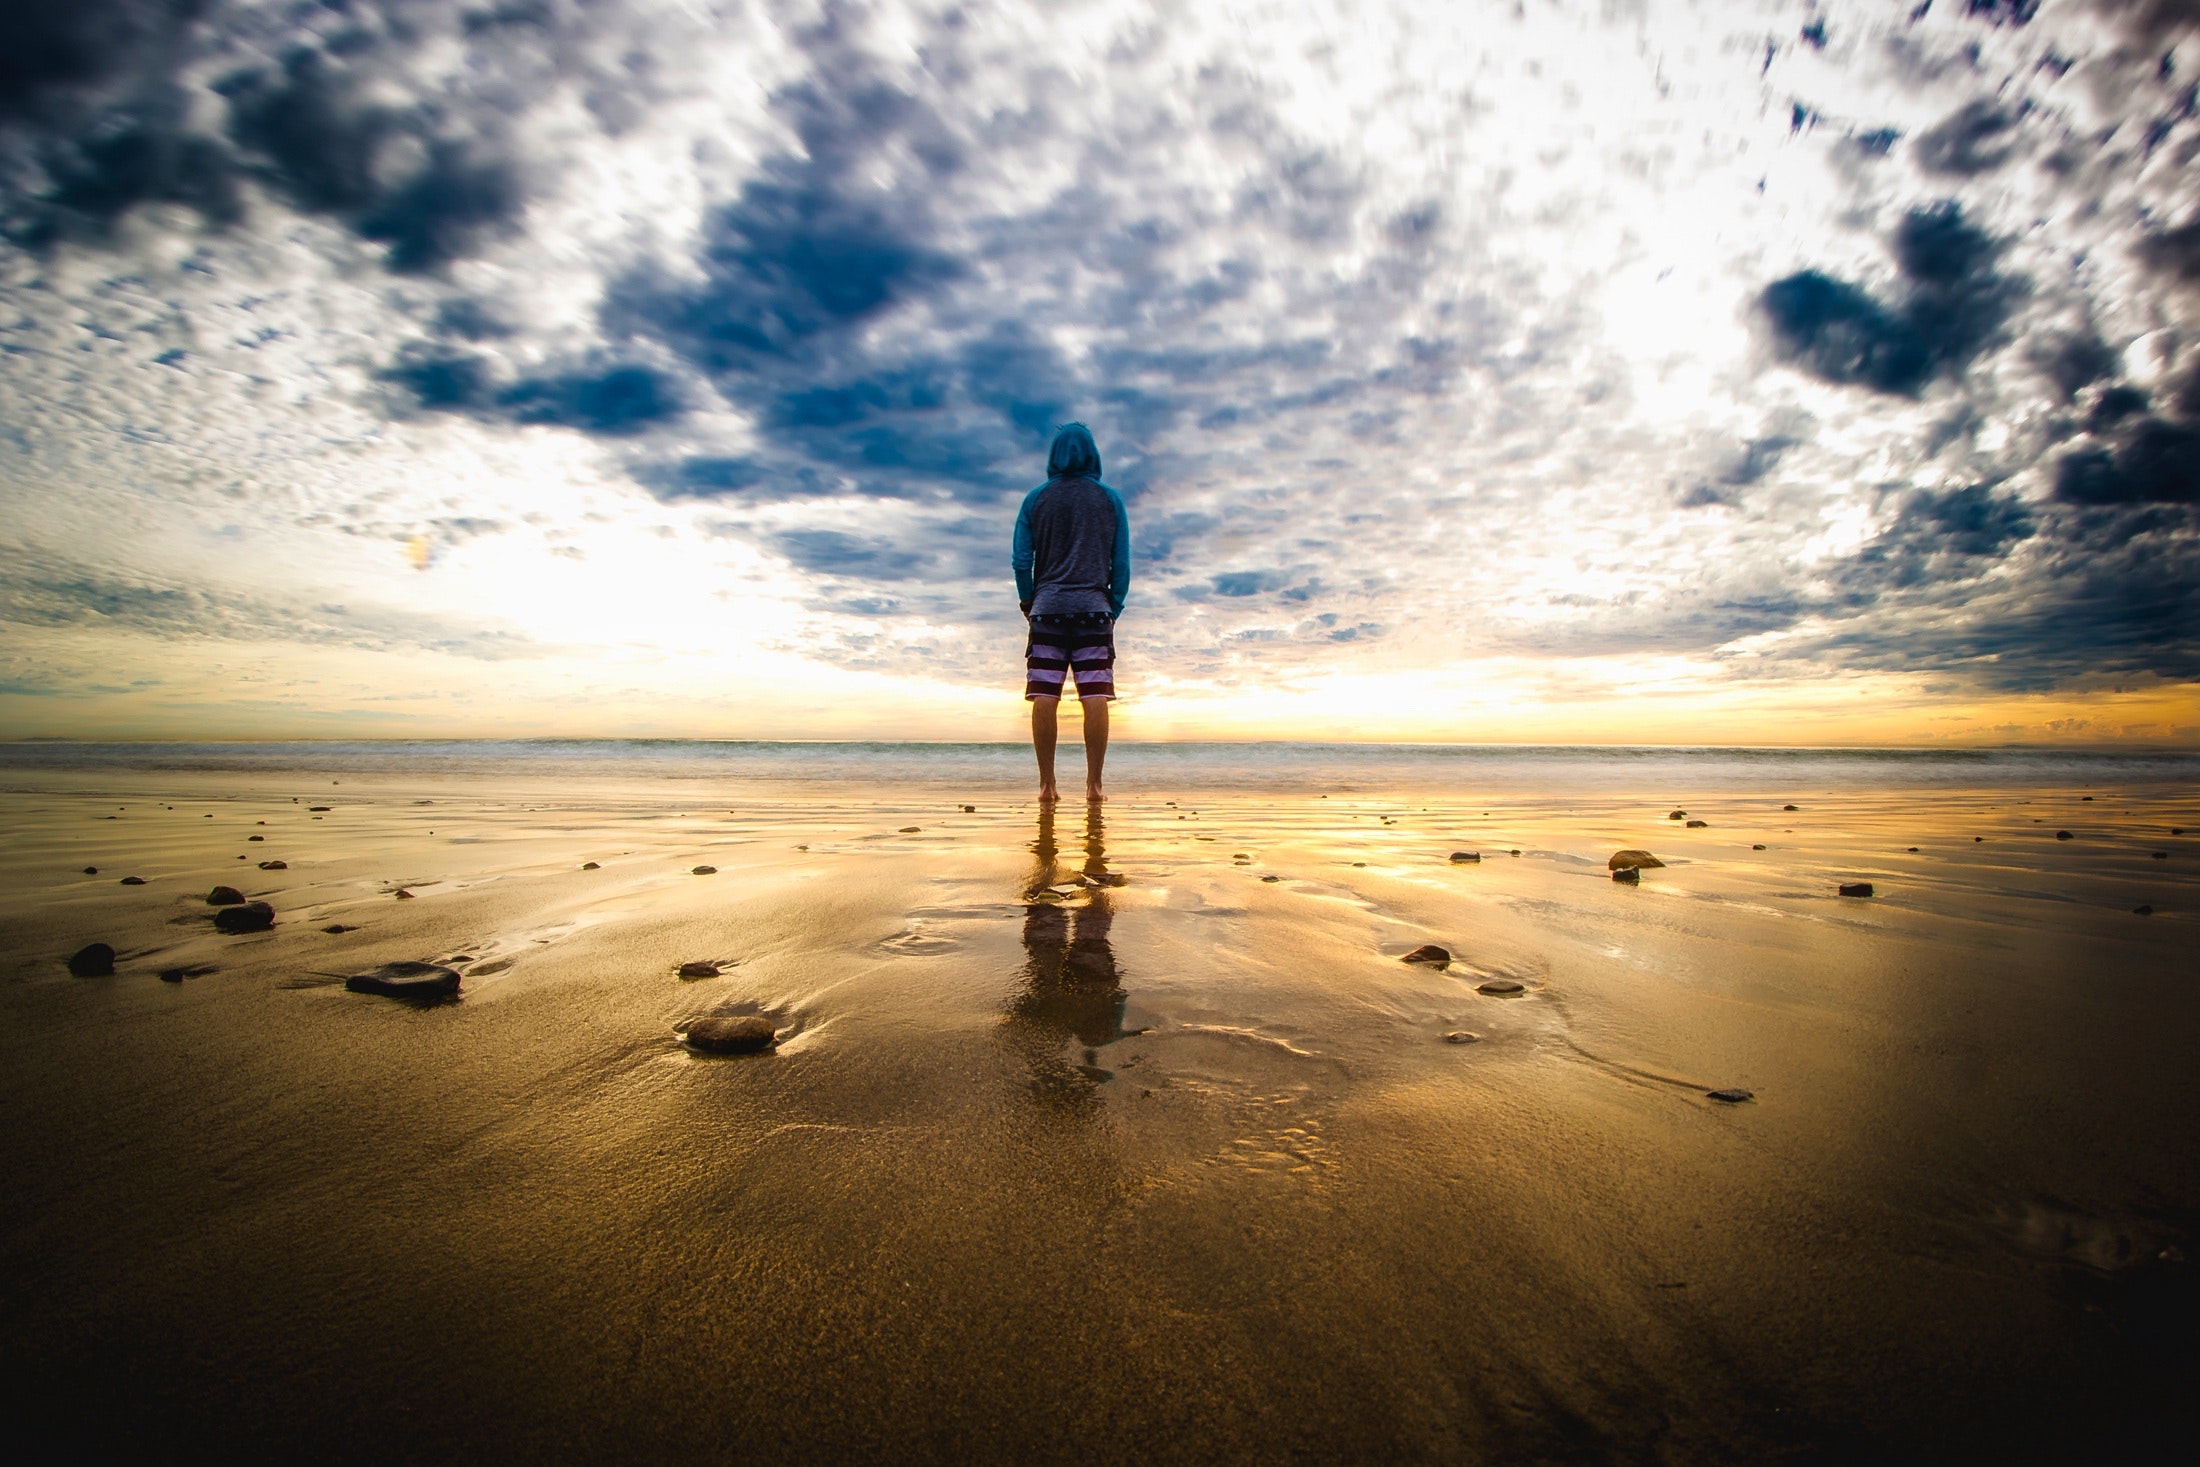
sky, horizon, sea, reflection, water, calm, shore, cloud, photography, ocean, atmosphere, sand, morning, sunrise, sunset, sun, sunlight, beach, evening, stock photography, ecoregion, meteorological phenomenon, landscape, mudflat